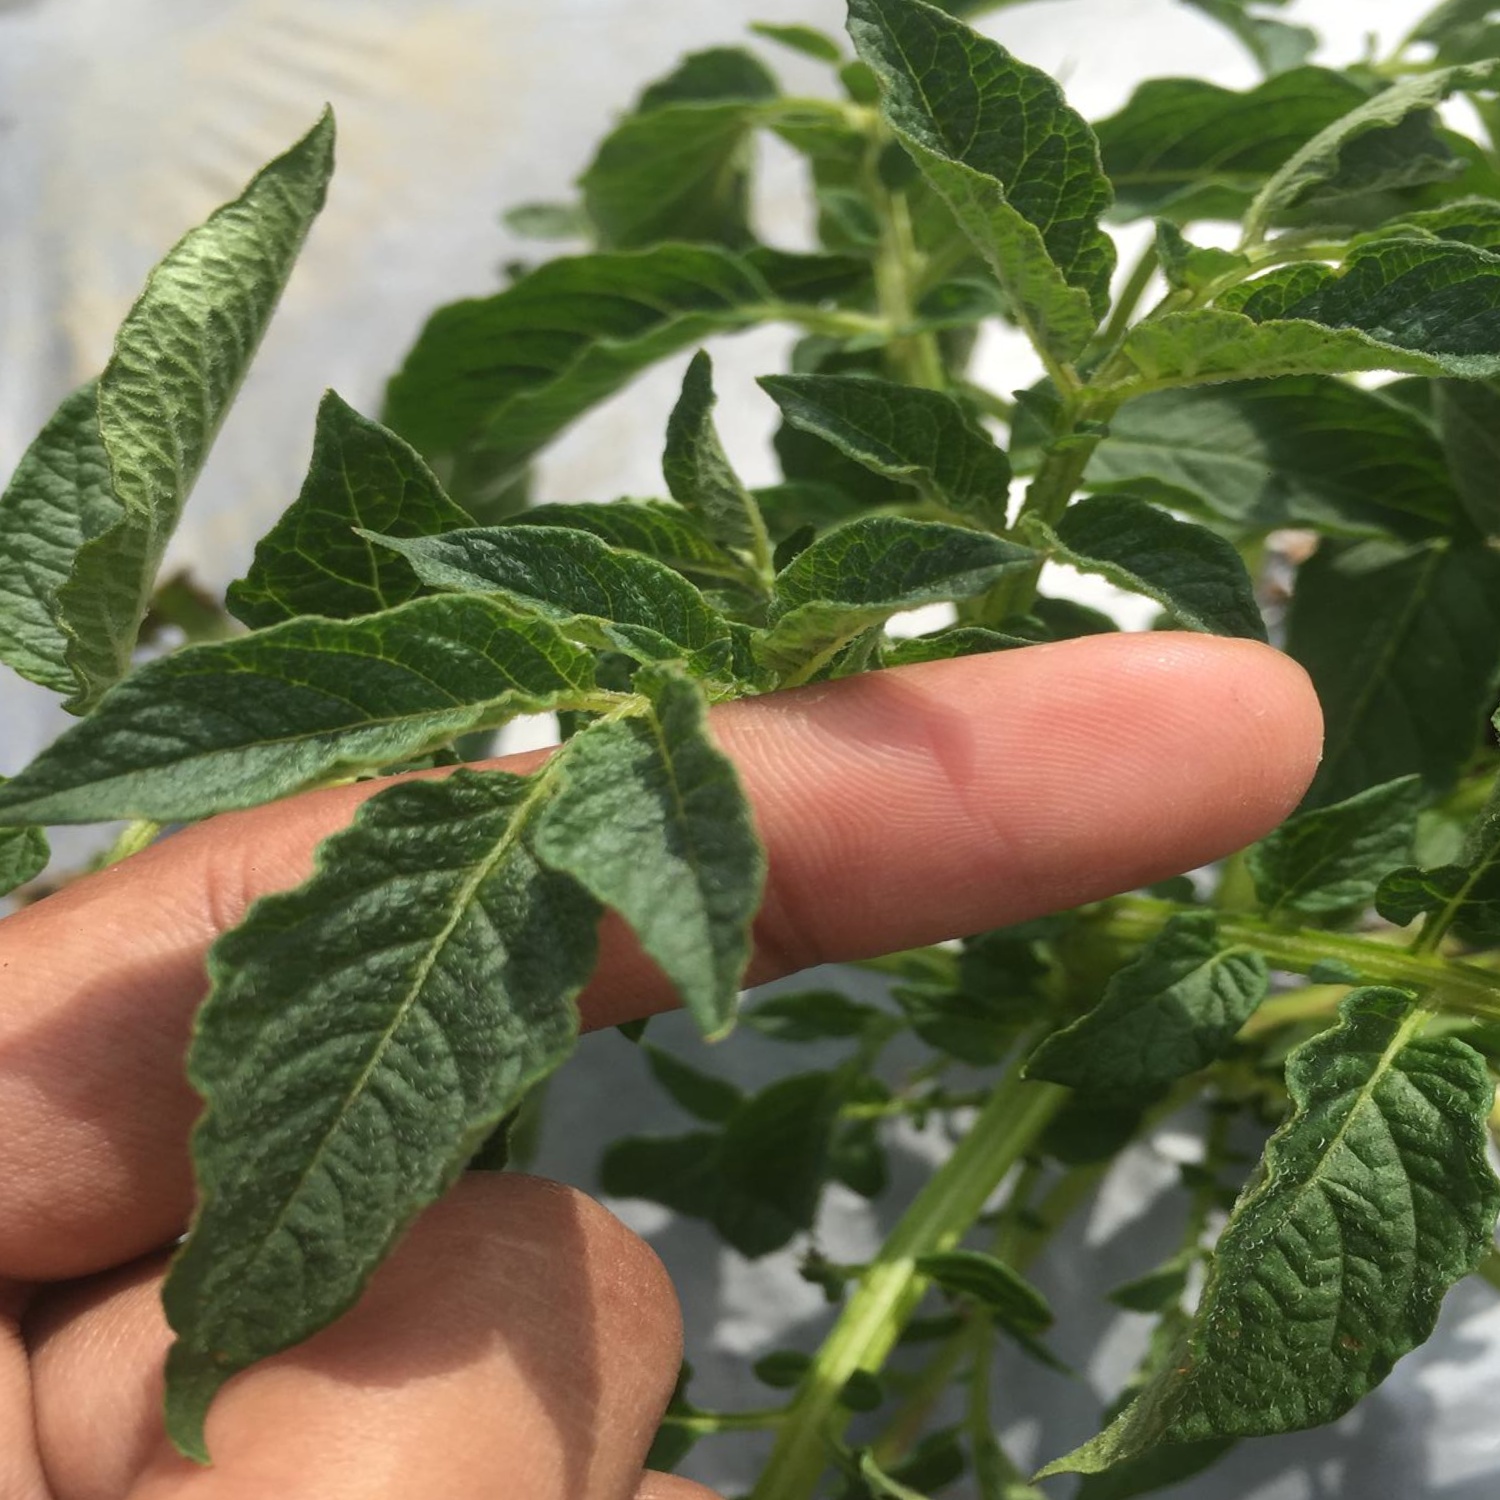
Etiqueta: Virus